Royston, Glasgow

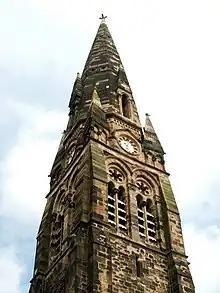
Royston Spire (preserved remnant of demolished Townhead-Blochairn Church)

Royston/Roystonhill is a district in the city of Glasgow, Scotland. It was previously known as The Garngad and is still known as such by residents that have a familial link and is still displayed in local shops and bars. It is notable for its large population of immigrants, mostly of Irish Catholic and African descent.